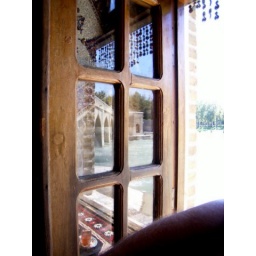
The arches of the bridge reflected in the teahouse window